Katzenberg Tunnel

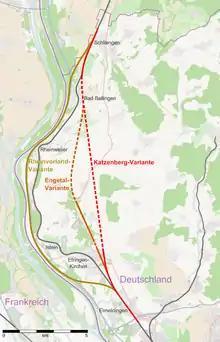
Route options

In the early 1980s, different options for the section between Schliengen and Eimeldingen were discussed: "Rhine foreland option" ("Rheinvorlandvariante"), a route that ran above ground and largely just to the east of the Rhine, had a top speed of 200 km/h and had substantial effects on residences. In addition, two options (Engetal—Enge valley—and Katzenberg) with tunnels up to 8 km long were developed. In addition, there was the "Zimmermann option", which involved the upgrading of the existing line. The Rhine foreland option, initially preferred by the Deutsche Bundesbahn, was subject to many different criticisms in the region. The Katzenberg tunnel option that was ultimately built was developed between 1977 and 1981 by the local engineer Albert Schmidt and his staff at their own expense. The proposal was taken up by former project manager Ernst Krittian.